Frederick Stanley Arnot

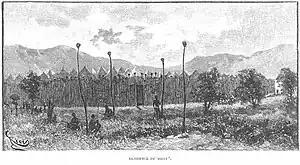
Msiri's boma (compound) at Bunkeya. The objects on top of the four poles, below which some of Msiri's warriors are gathered, are heads of his enemies. More skulls are on the stakes forming the stockade.

An unsympathetic report written in 1890 said: "There is the Garangange kingdom of M'sidi, where Mr. F.S. Arnot, 'the young Livingstone,' and his friends are trying to found a mission. This country is picturesque and salubrious, consisting of highlands to the west of Lake Bangweolo. M'sidi is, though a perfect savage, one of the most powerful monarchs of that part of Africa. He is a cruel despot, who governs by means of 2,000 fusileers, whom he has trained and armed, and whom he employs on marauding expeditions. His own palace is surrounded by human skulls ... The celebrated Katanga copper mines are in his dominions..."